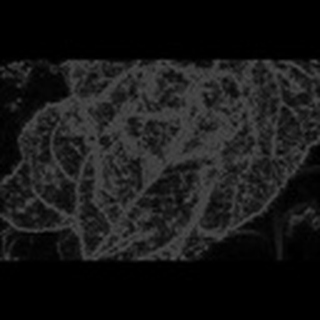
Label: cotton_bacterial_blight